The Gambia at the 2016 Summer Olympics

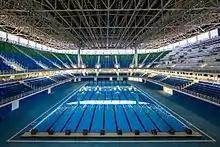
The Olympic Aquatics Stadium, where Jonga took part in swimming events.

Pap Jonga was the youngest athlete to represent The Gambia at the Rio Games at age 19. He had not participated in any previous Olympic Games. Jonga qualified for the Games by earning a universality place from swimming's governing body FINA because his fastest time of 27.24 seconds was 4.19 seconds slower than the required qualifying standard for his event, the men's 50 metre freestyle. He became the first Gambian swimmer to qualify for an Olympic event. He was drawn in the third heat on 11 August, finishing eighth (and last) of all competitors, with a time of 27.48 seconds. Jonga finished 79th out of 85 swimmers overall, and did not progress to the semi-finals after he was 6.38 seconds slower than the slowest competitor who advanced to the later stages.